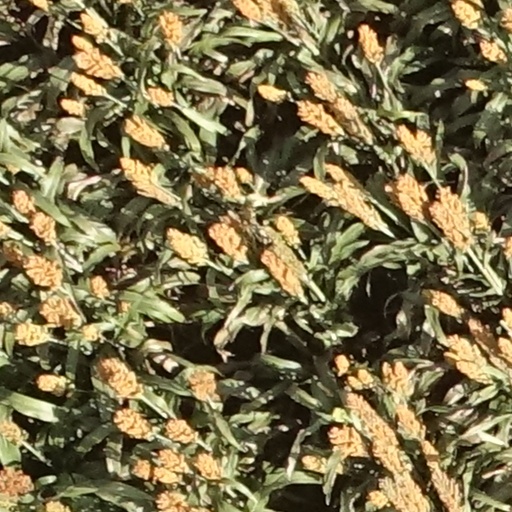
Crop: sorghum